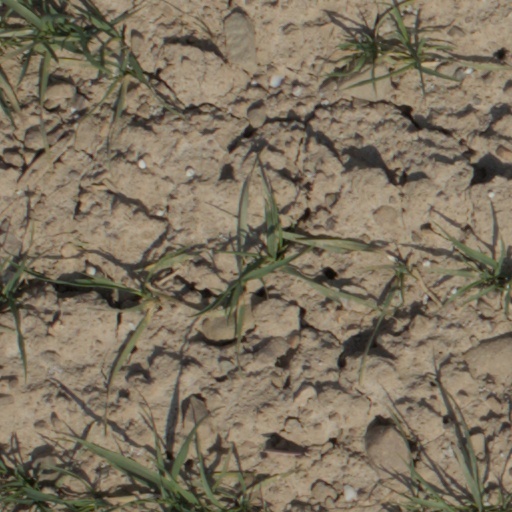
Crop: wheat